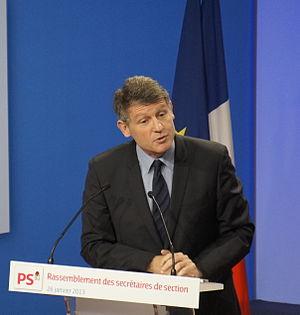
Vincent Peillon prenant la parole à la Maison de la Mutualité le 26 I 2013 .